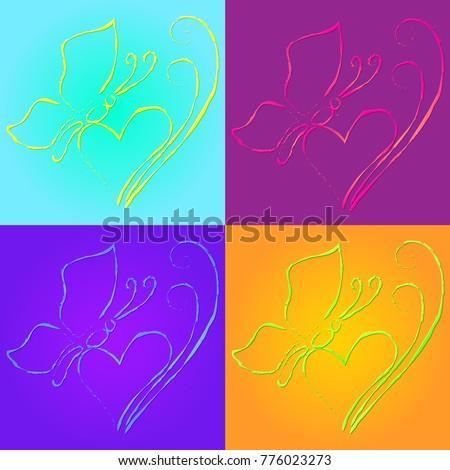
seamless pattern of illustrations of the butterfly and heart